George Dockrell (swimmer)

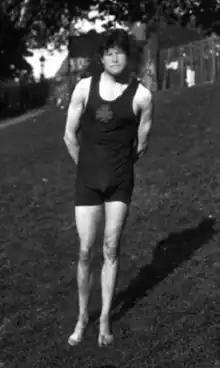
Dockrell circa 1900s

George Shannon Dockrell, OBE (22 October 1886 – 23 December 1924) was an Olympic swimmer, best known for competing at the 1908 Summer Olympics in the men's 100 metre freestyle event for Great Britain. He had a lengthy swimming, and military career, until his death in 1924.